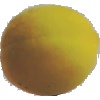
Label: Peach 2